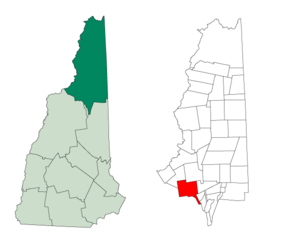
Bretton Woods est un lieu-dit de la ville américaine de Carroll, dans le nord-est du New Hampshire, dans laquelle s'est déroulée une conférence internationale du 1ᵉʳ au 22 juillet 1944, conférence qui a mené aux Accords de Bretton Woods.
Carroll est une municipalité américaine située dans le comté de Coös au New Hampshire. Selon le recensement de 2010, sa population est de 763 habitants.